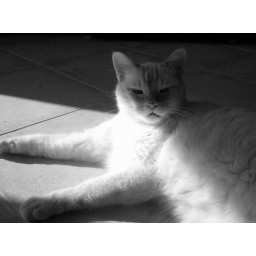
cat in kitchen